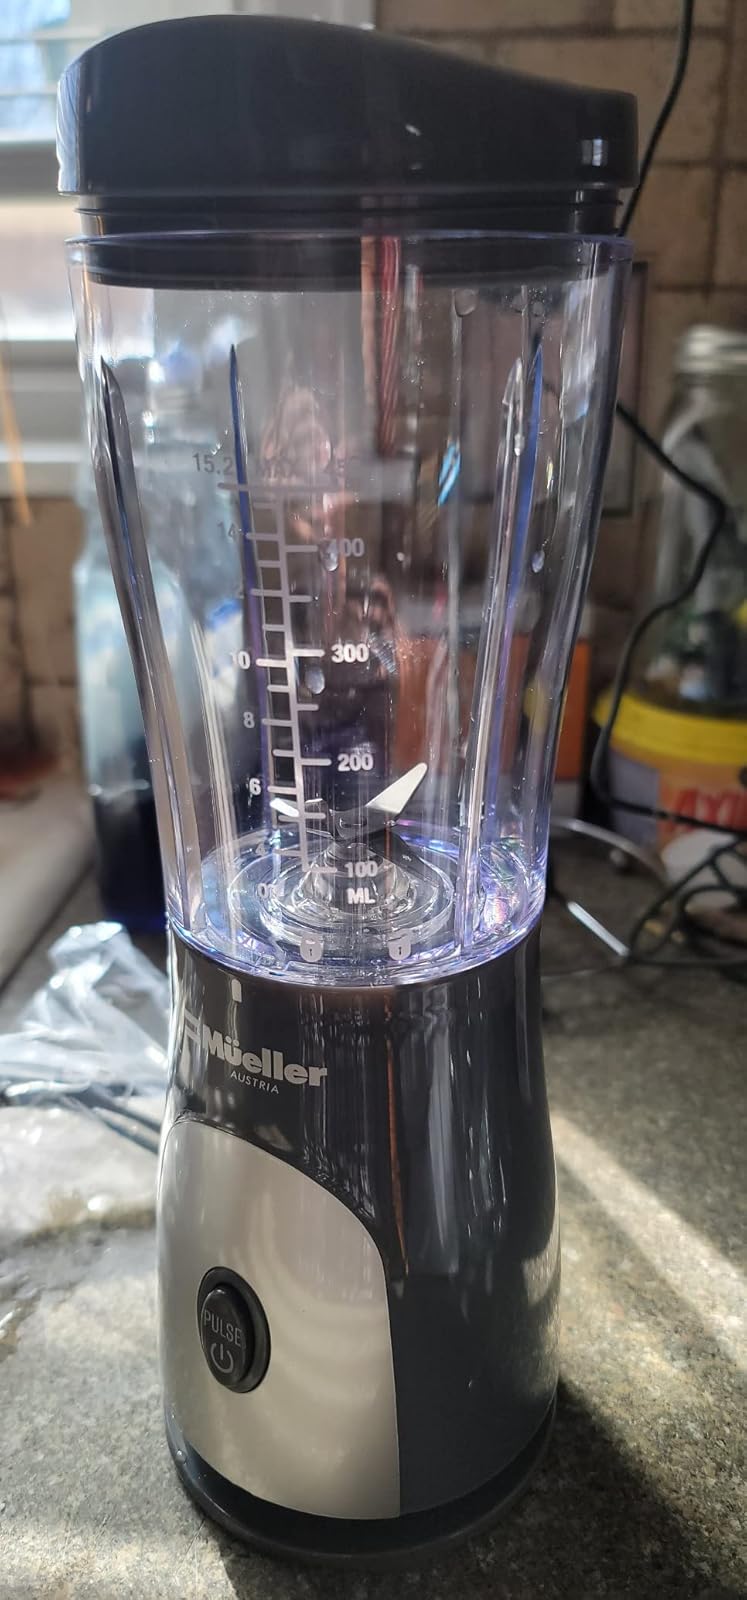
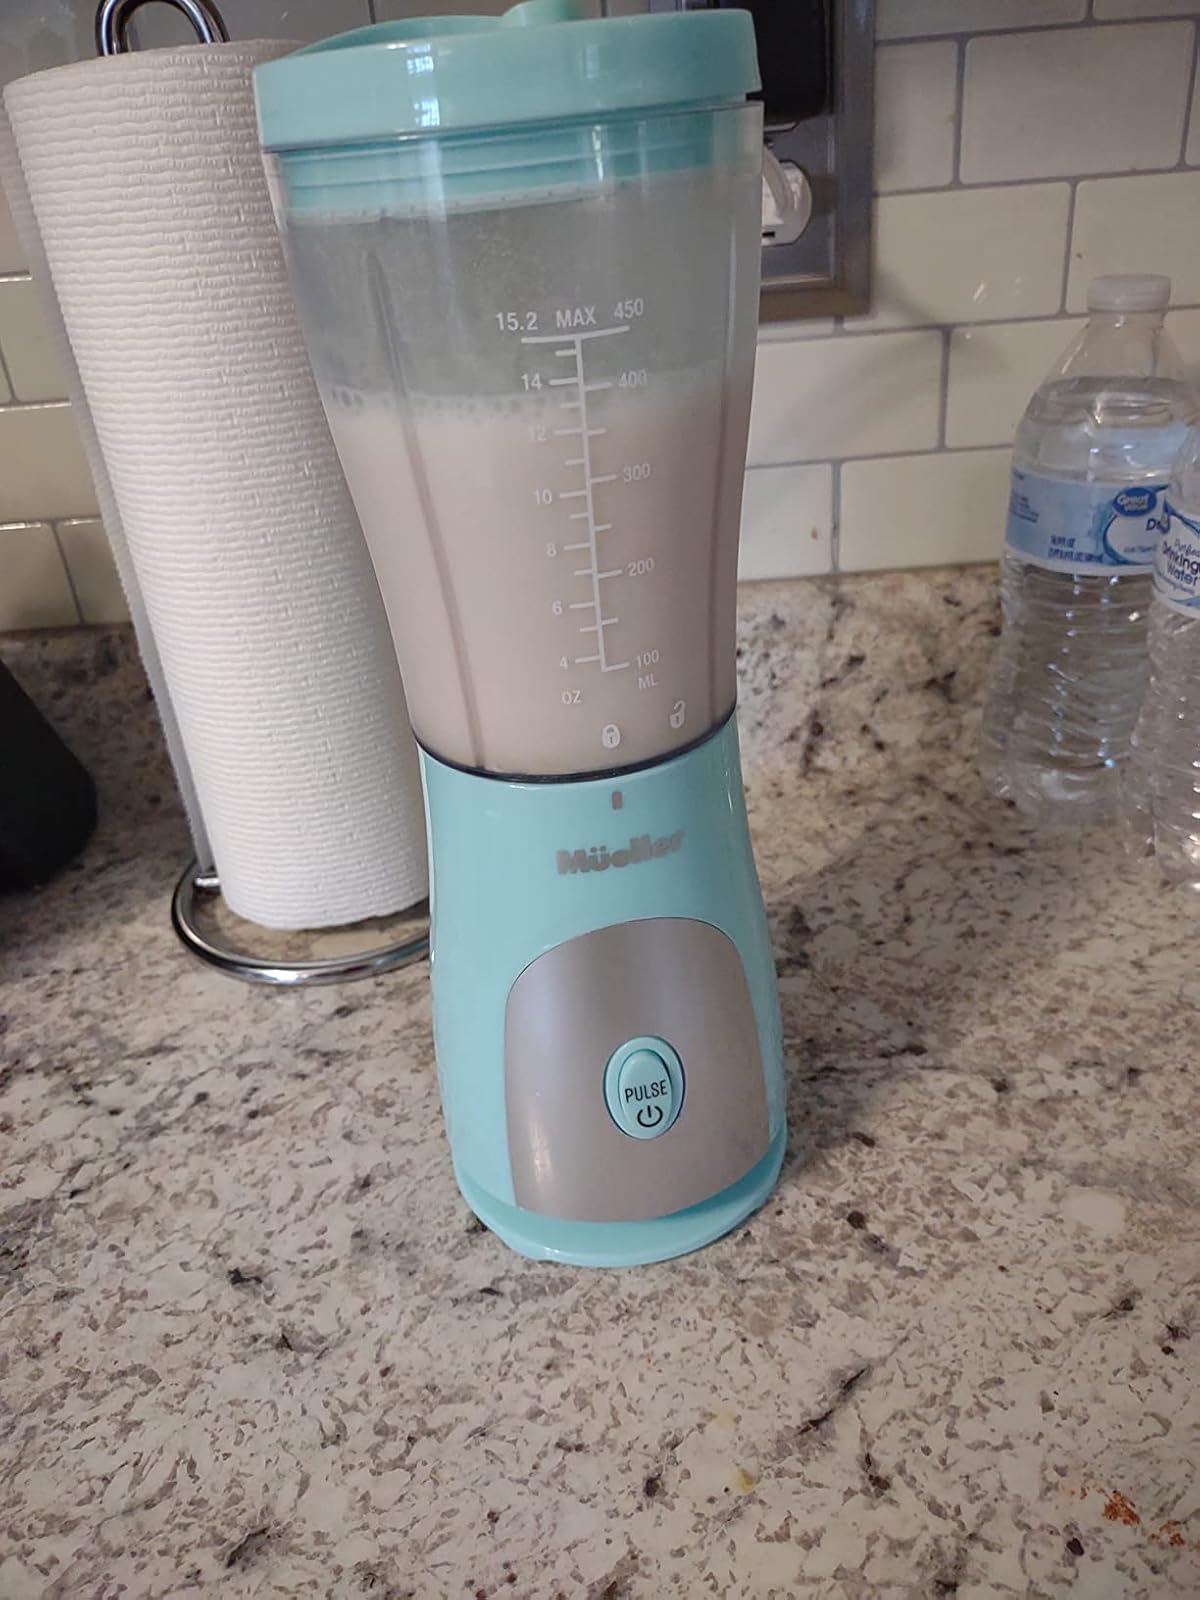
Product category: items_blender
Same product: no